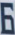
Number: 6